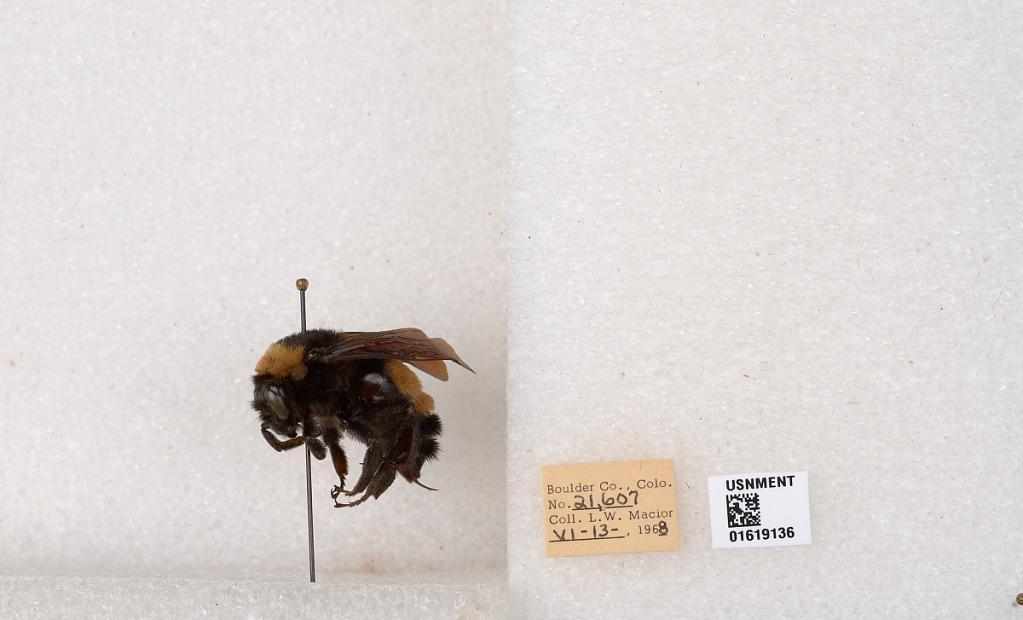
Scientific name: Bombus (Bombus) nevadensis auricormus
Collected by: L. Macior
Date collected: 1968-6-13
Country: United States
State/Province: Colorado
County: Boulder
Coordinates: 40.0925, -105.358